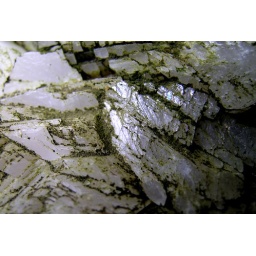
macro of a large chunk of quartz from the forest floor near my homestead...there are many quarries around the area.